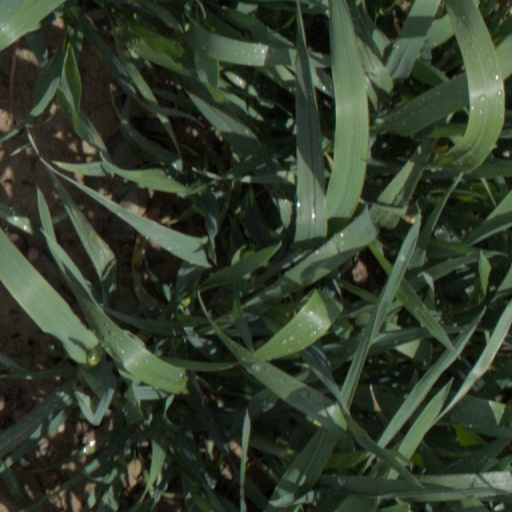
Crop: wheat